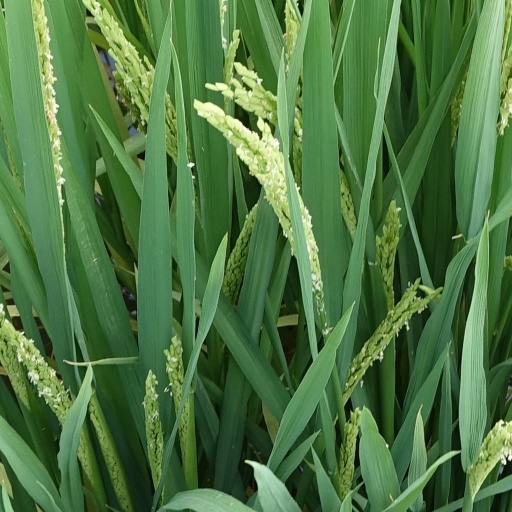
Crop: rice